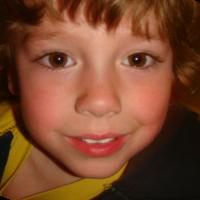
Age group: age 01-10